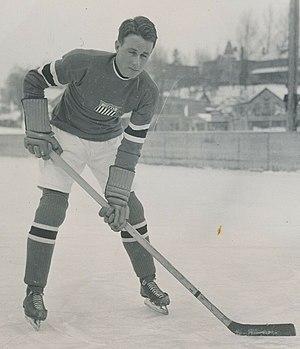
John Chase est un hockeyeur sur glace américain. Lors des Jeux olympiques d'hiver de 1932 disputés à Lake Placid, il remporte la médaille d'argent.